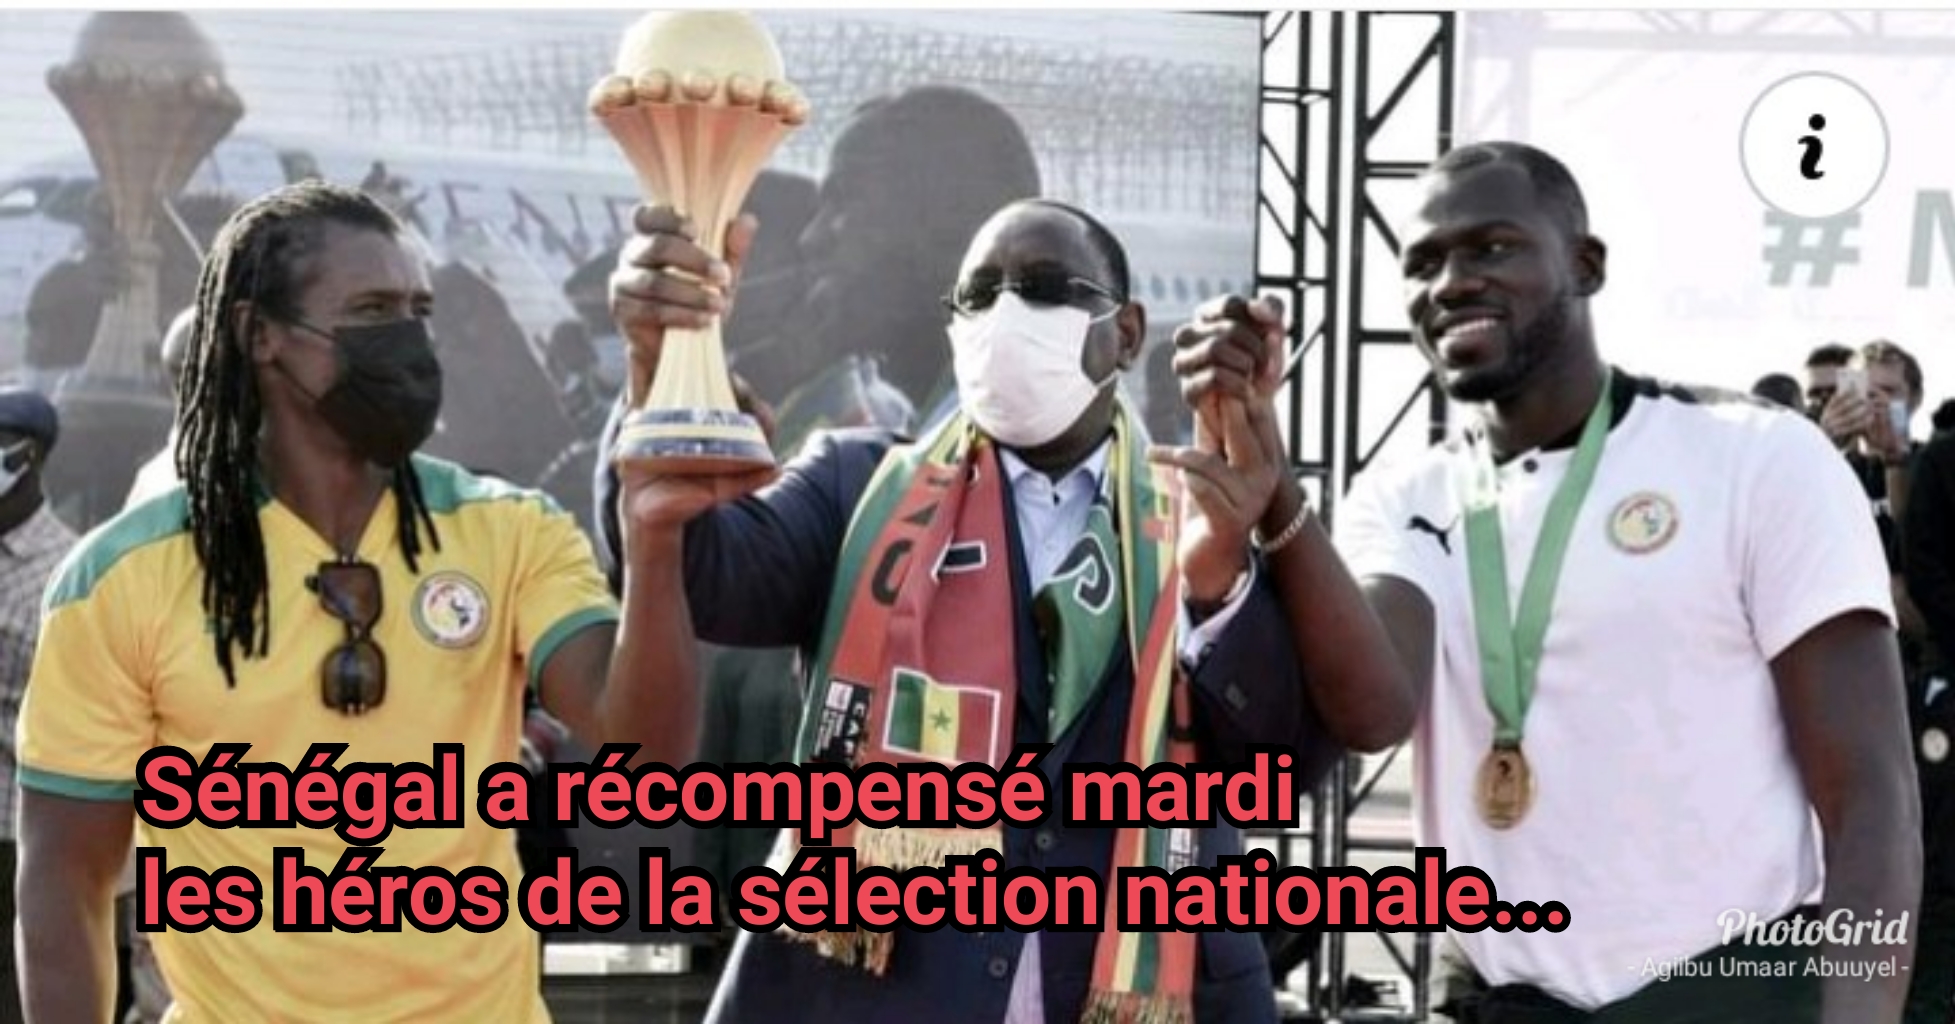
Nataal bii Àliw Ciise la feggoon njiitu réew mi Maki Sàll ginnaaw ba mu amee ndam ca joŋante ya mu doon def.